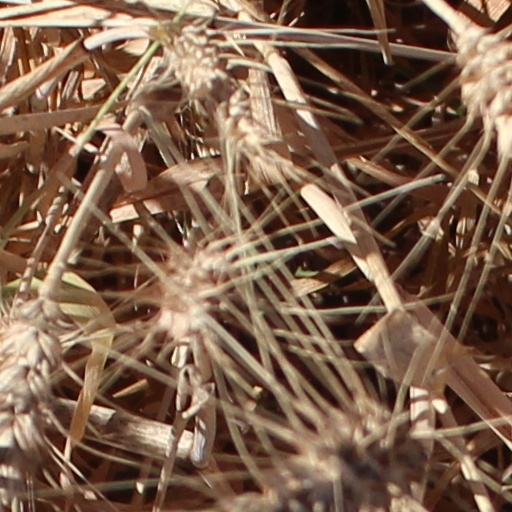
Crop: wheat